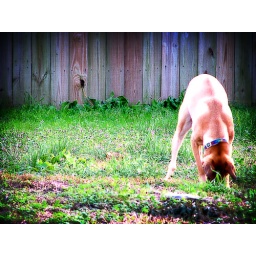
The mole crickets in the field make for fun doggy games... not so good for the grass.